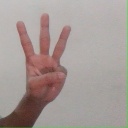
अक्षर: व